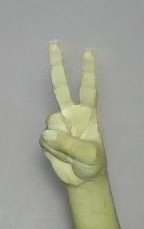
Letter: taa